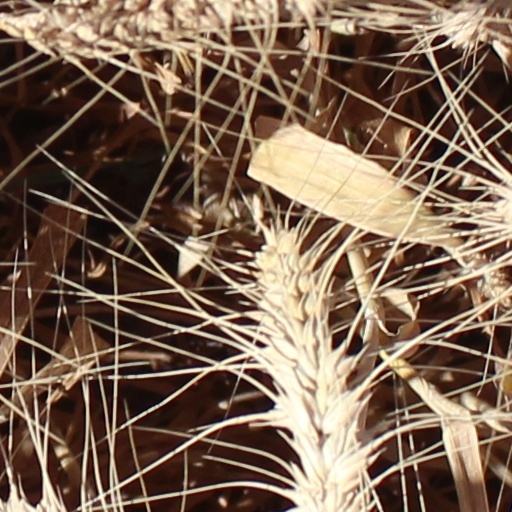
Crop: wheat